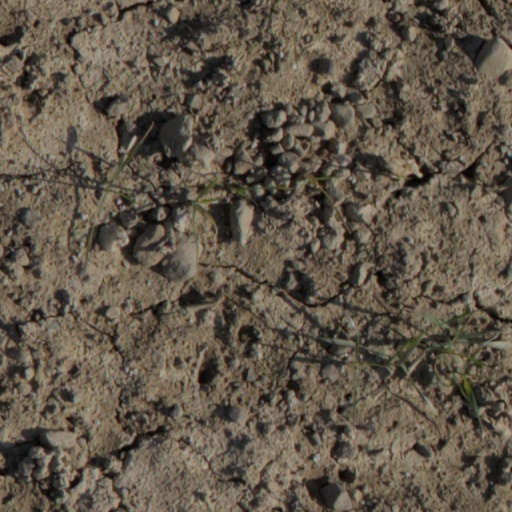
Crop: wheat